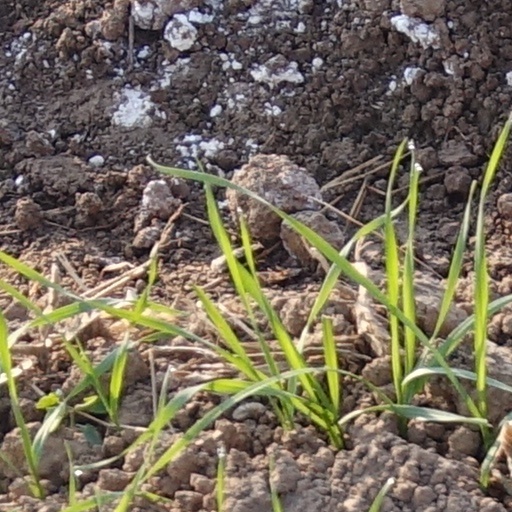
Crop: wheat